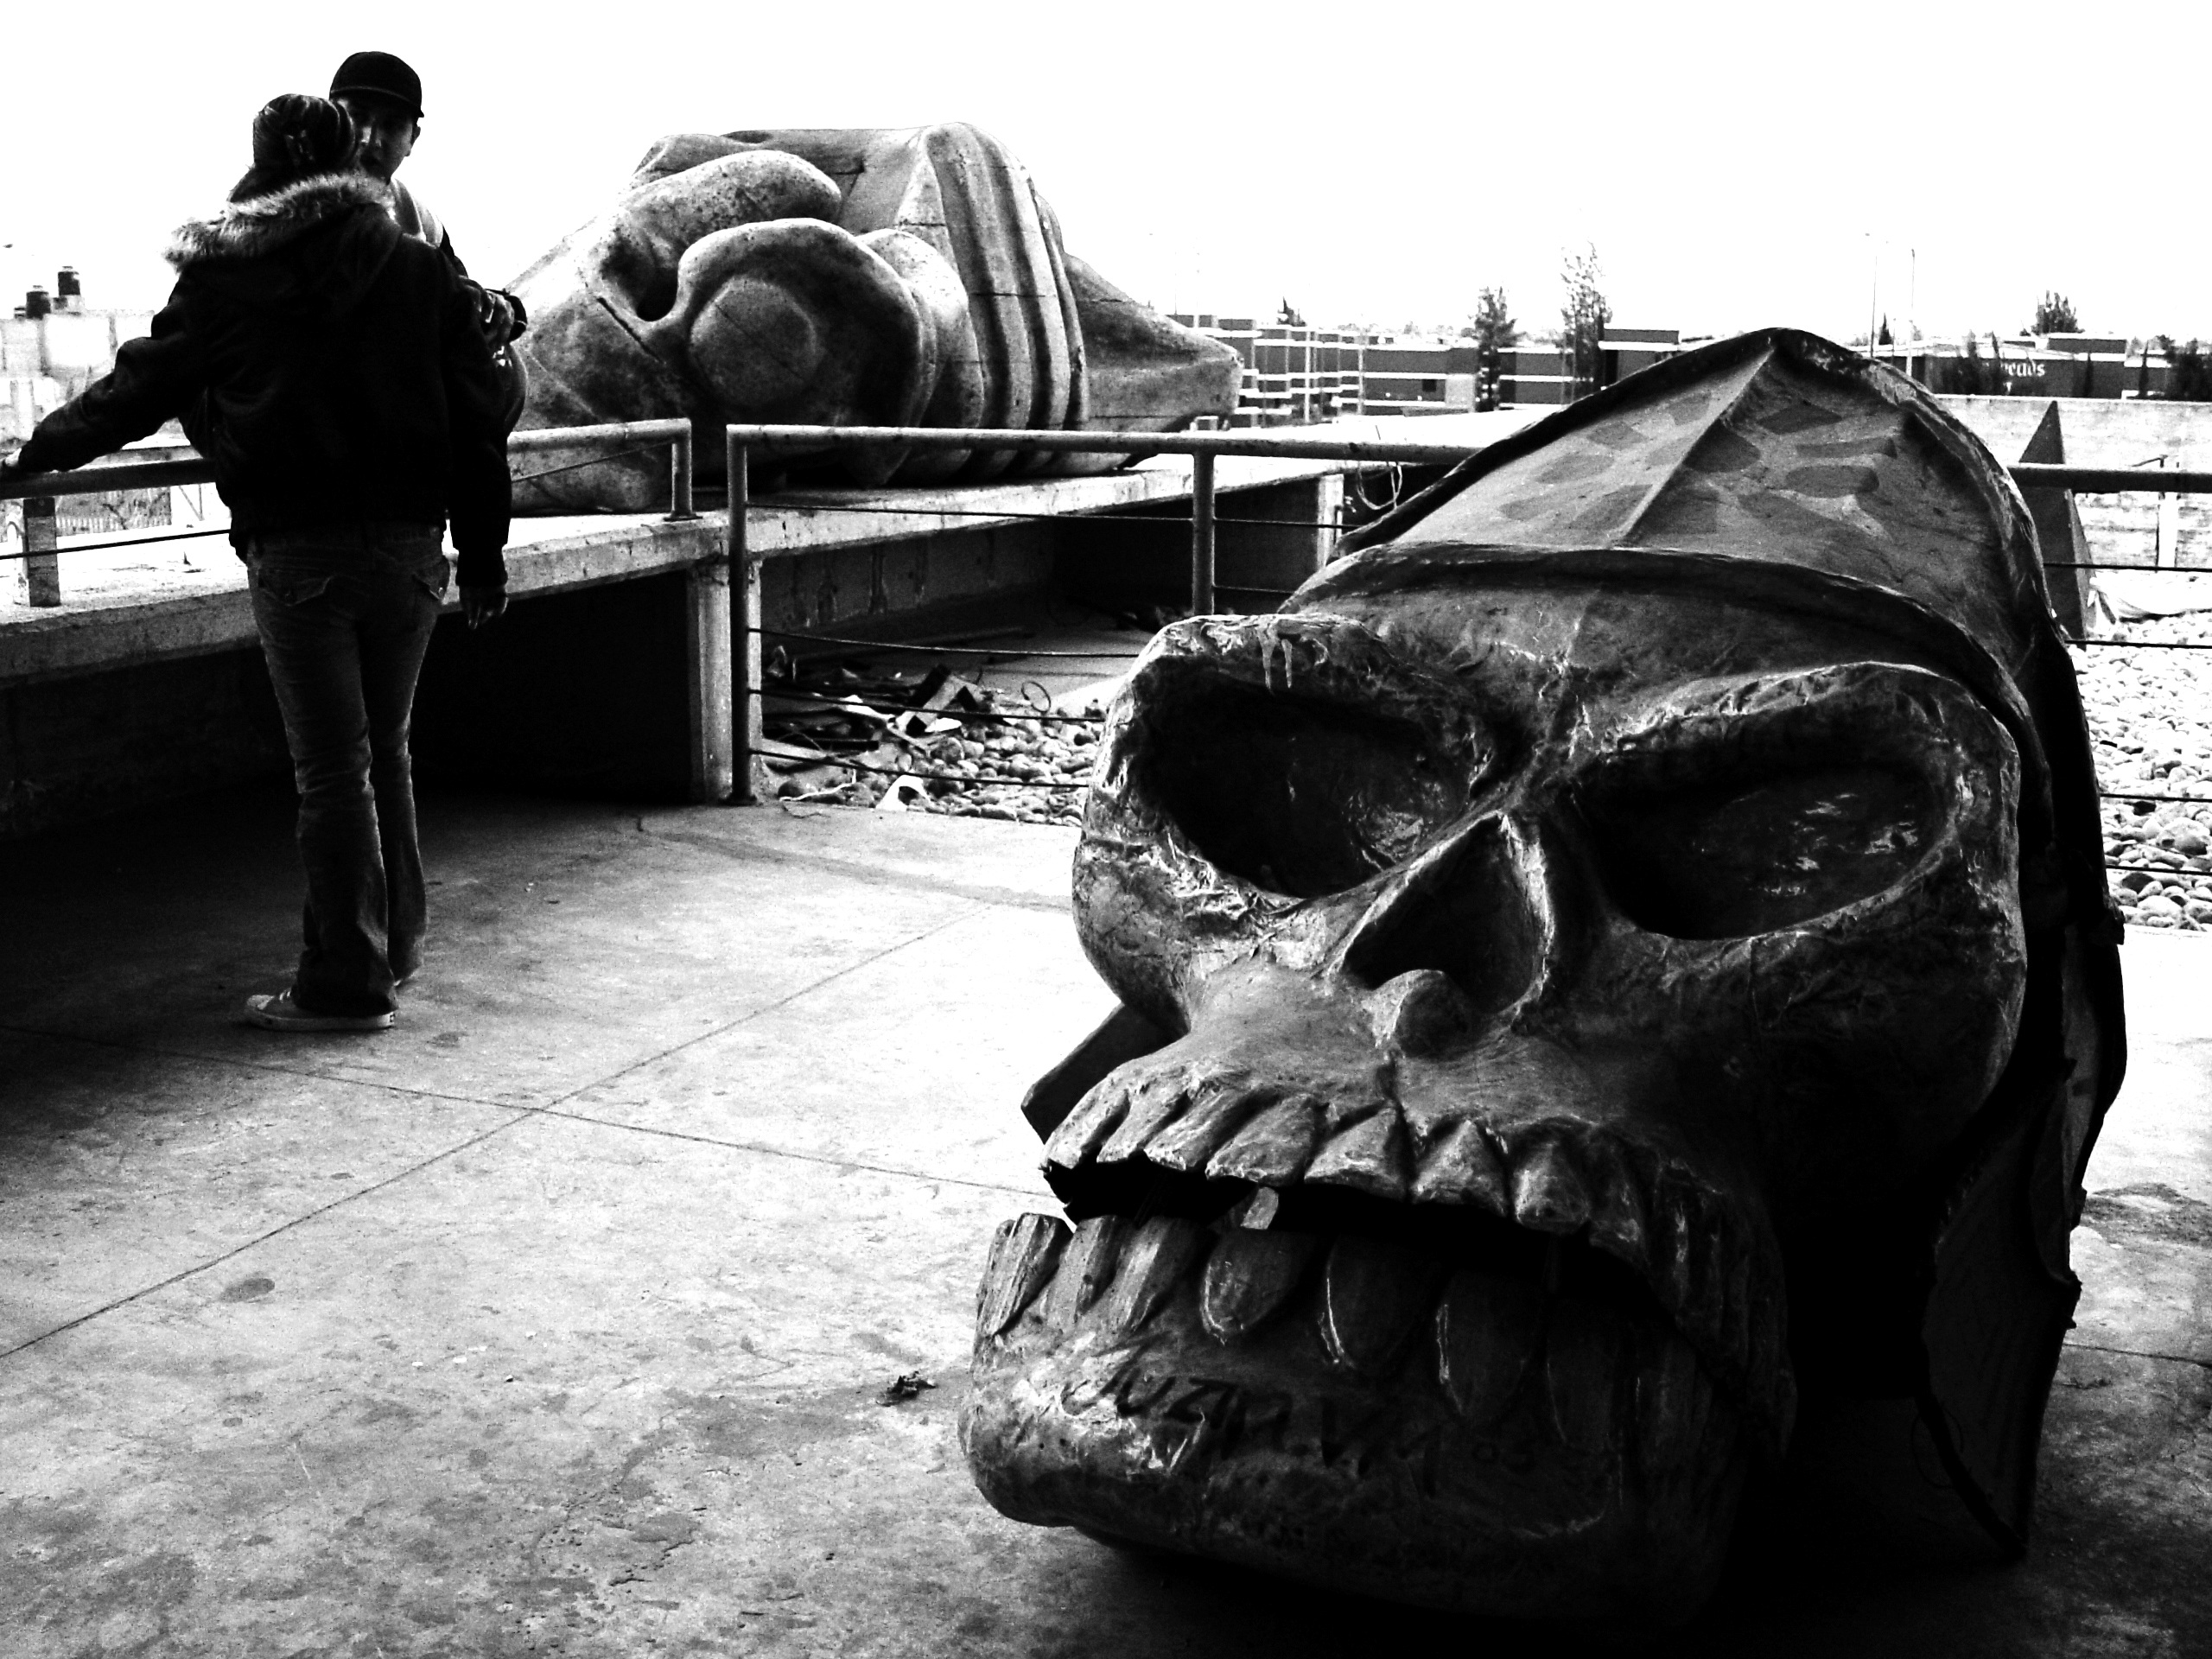
black and white, couple, black, monochrome, skull, sculpture, art, image, monochrome photography, faro de oriente